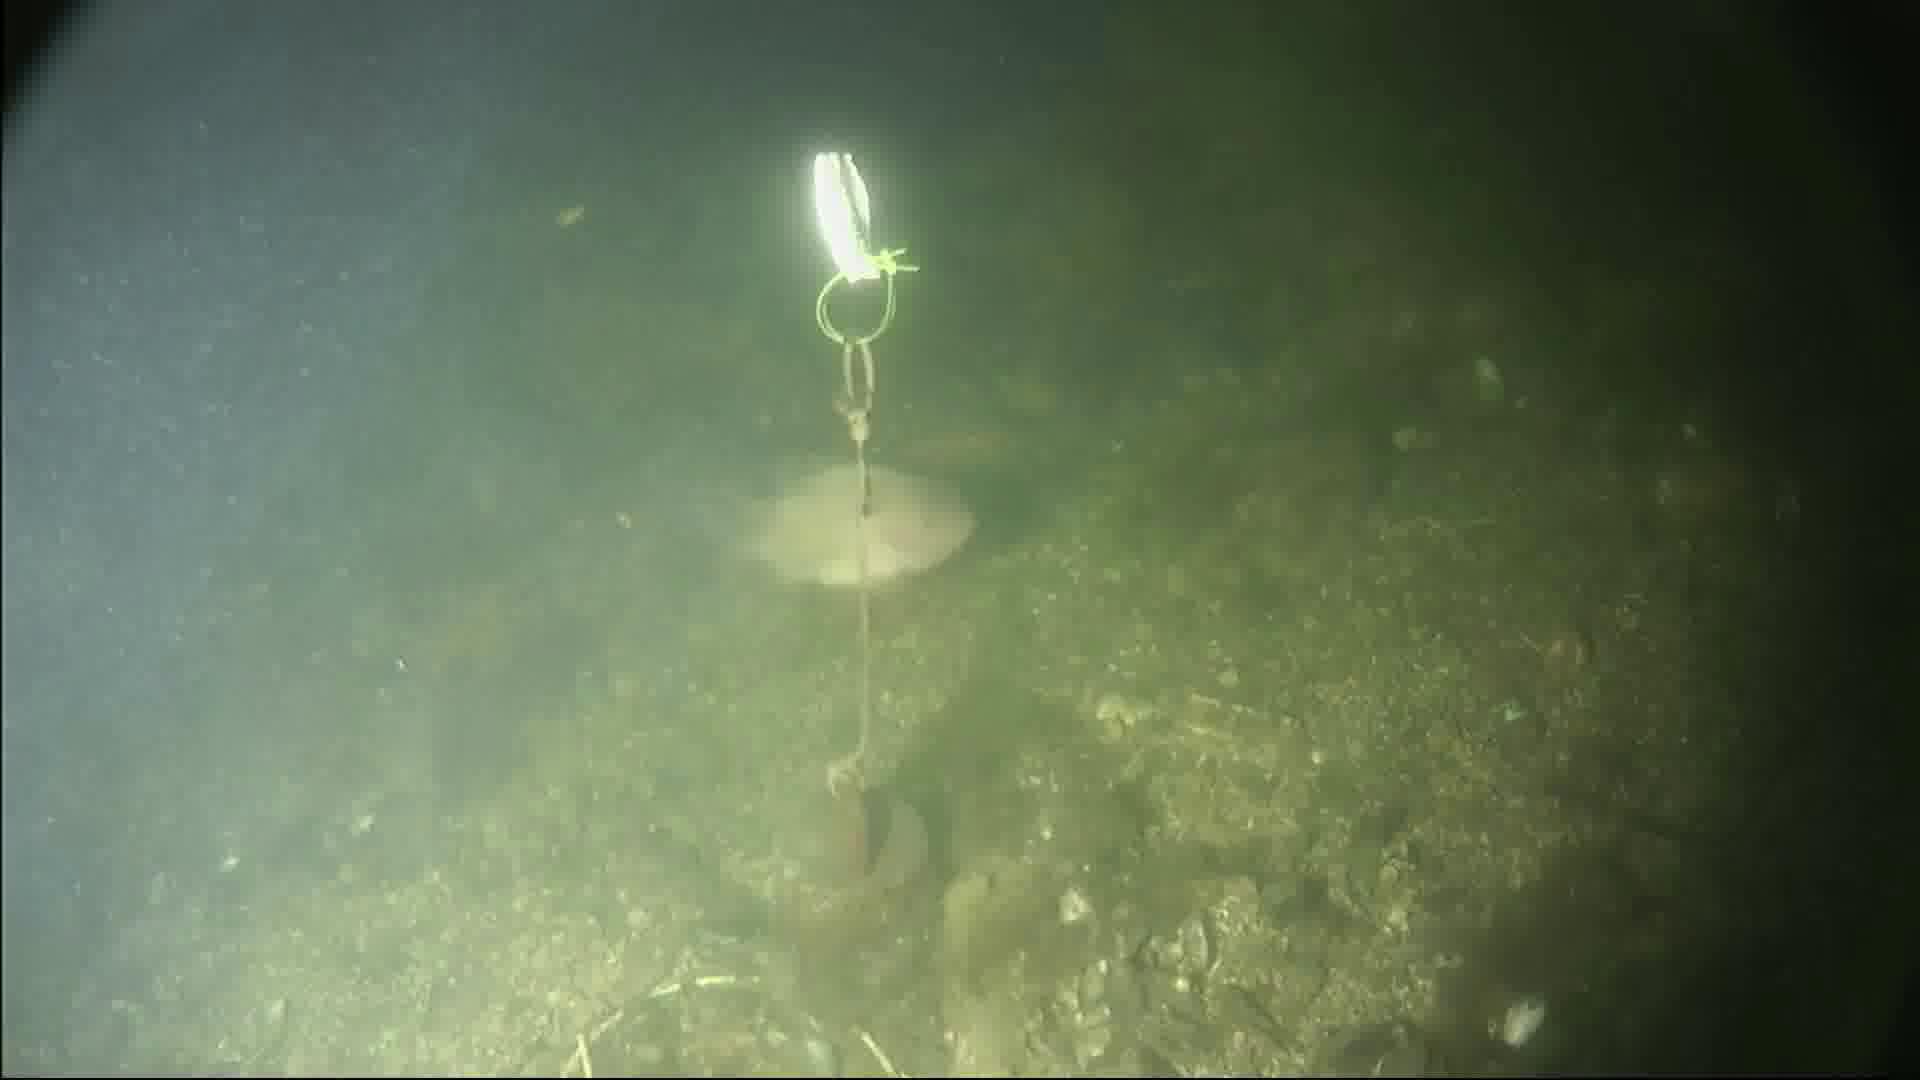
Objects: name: fish